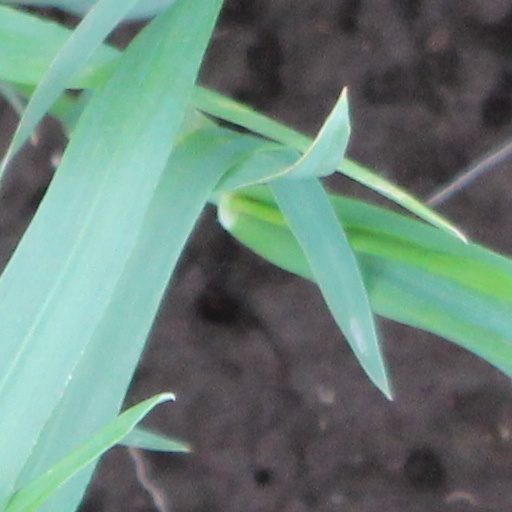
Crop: wheat